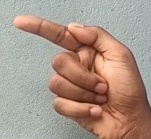
ASL sign: G